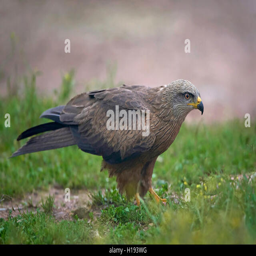
black kite standing on the ground in its habitat